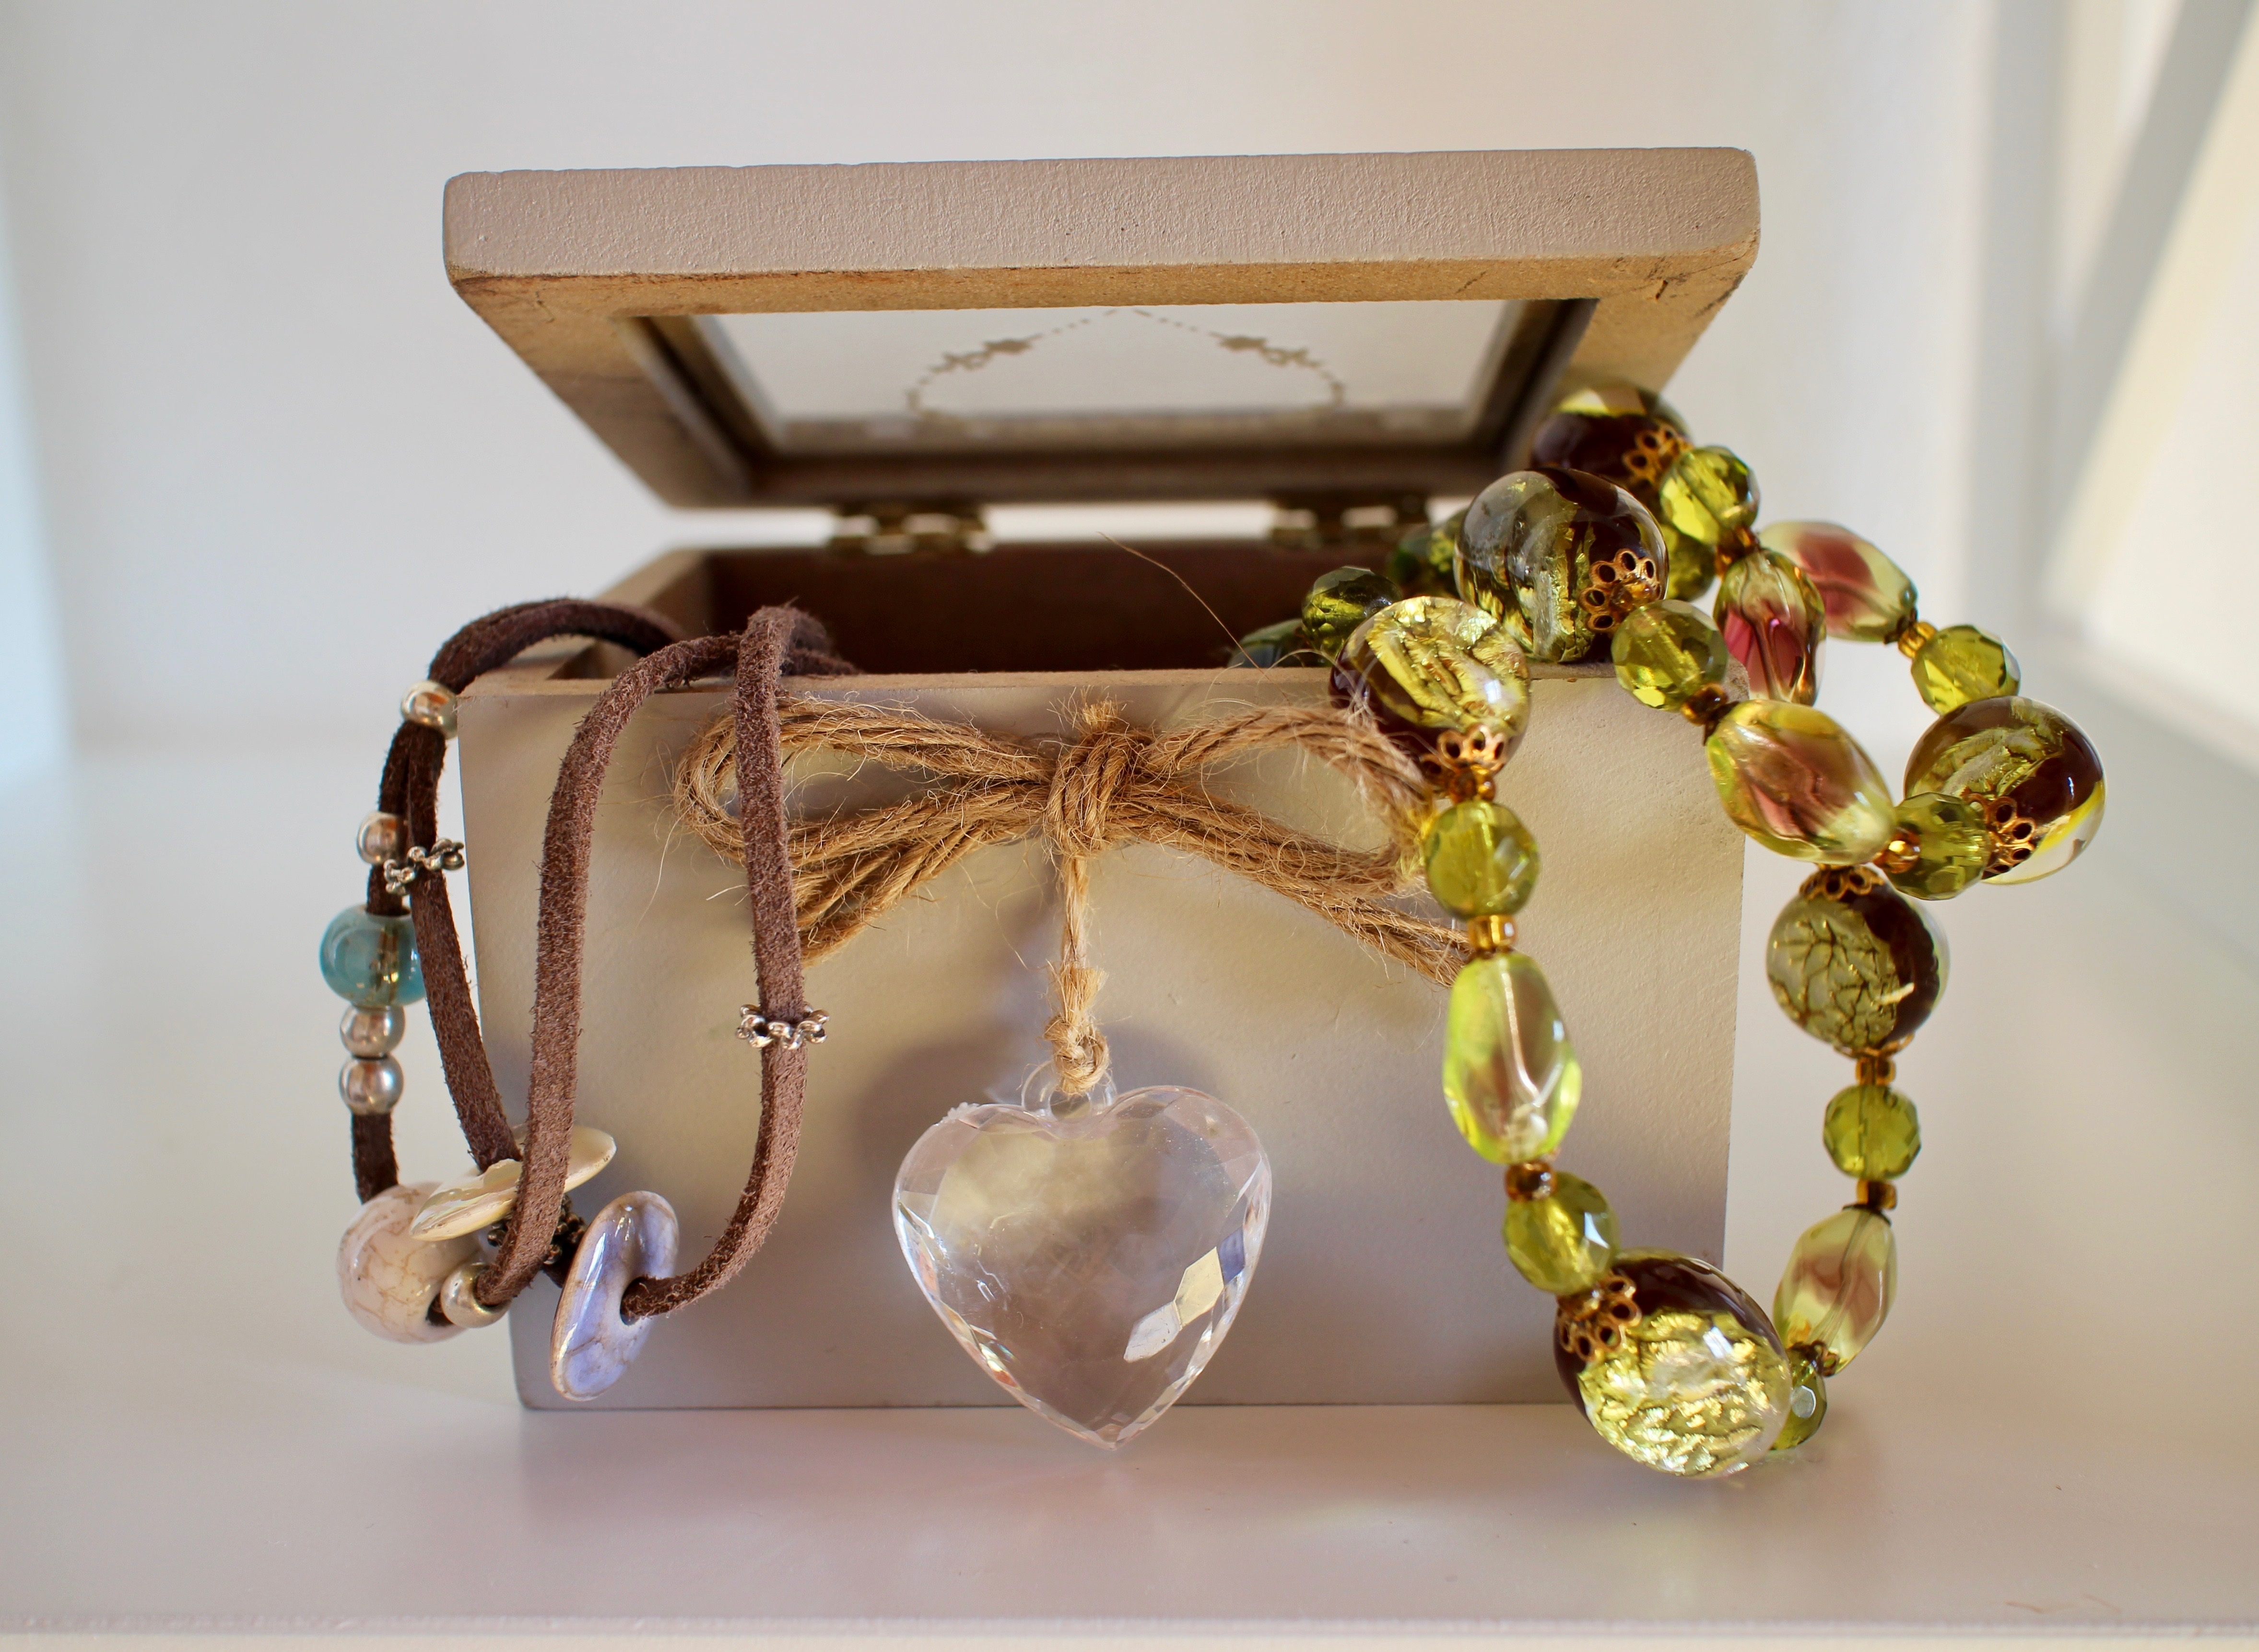
girl, chain, magazine, fashion, jewelry, bangle, necklace, bracelet, boutique, jewellery, jewel, colors, luxury, decorations, fashion accessory